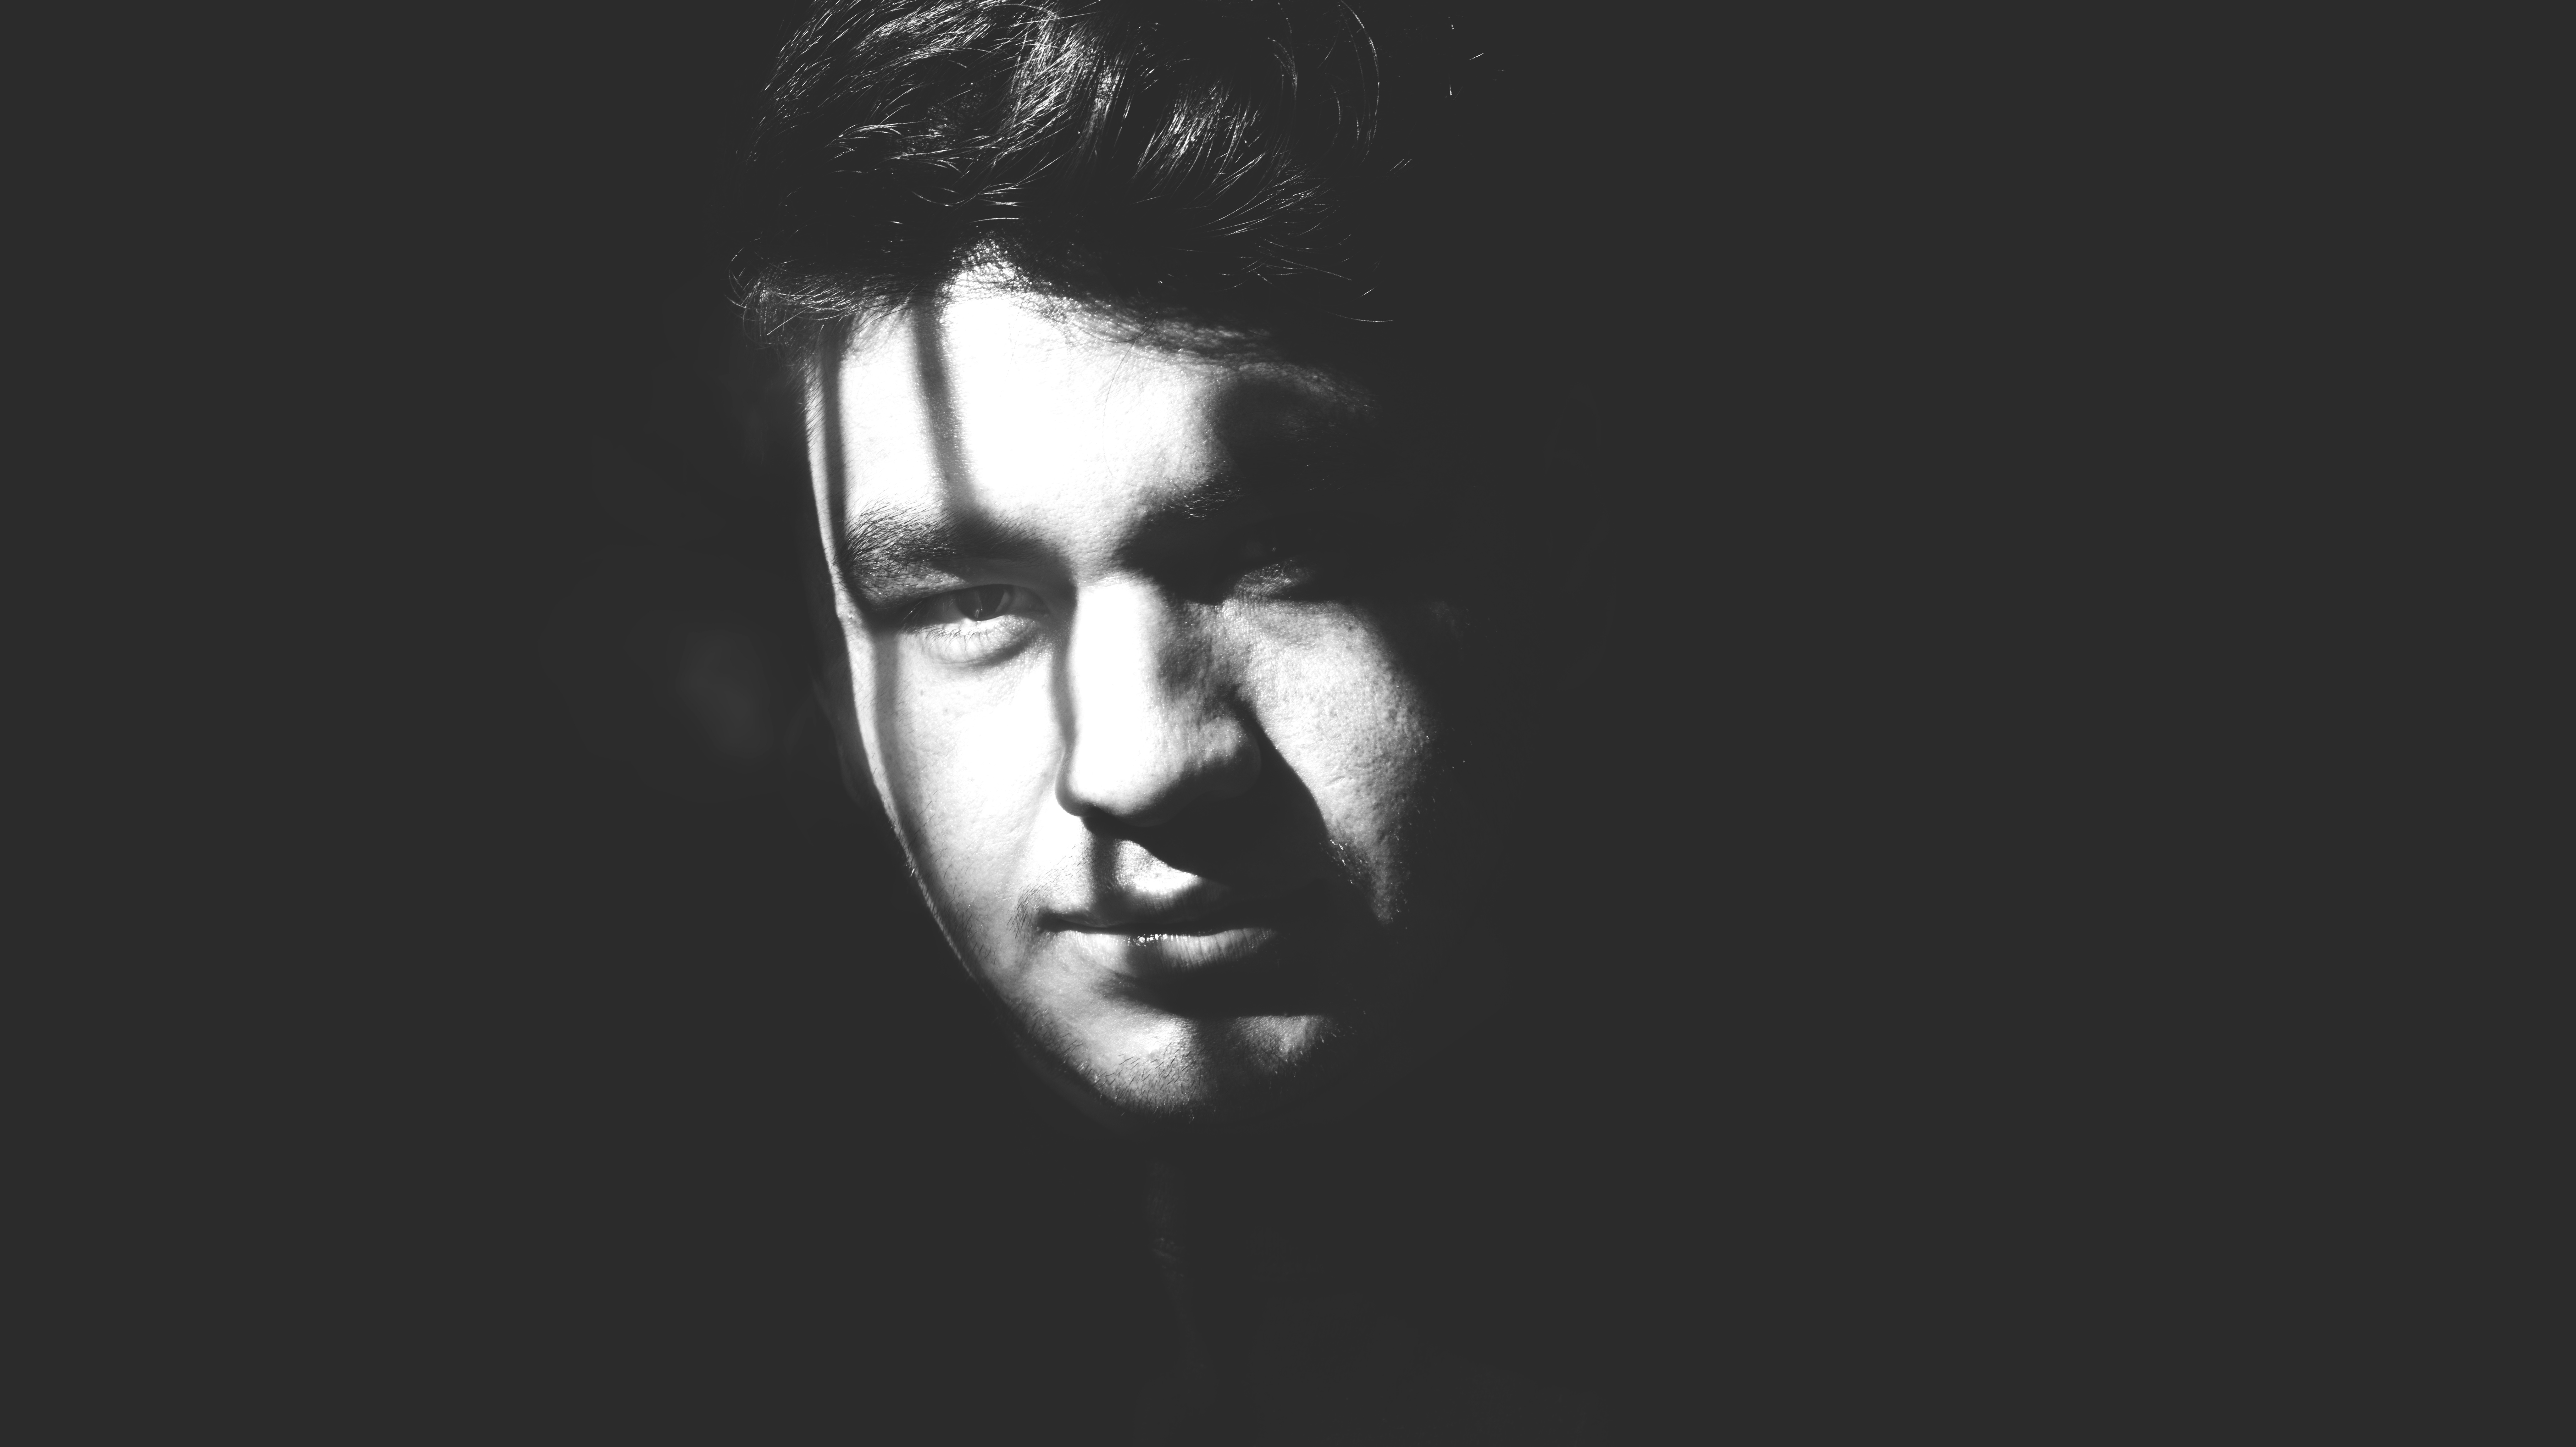
hand, black and white, white, photography, finger, darkness, black, monochrome, human body, glasses, organ, emotion, sense, monochrome photography, computer wallpaper